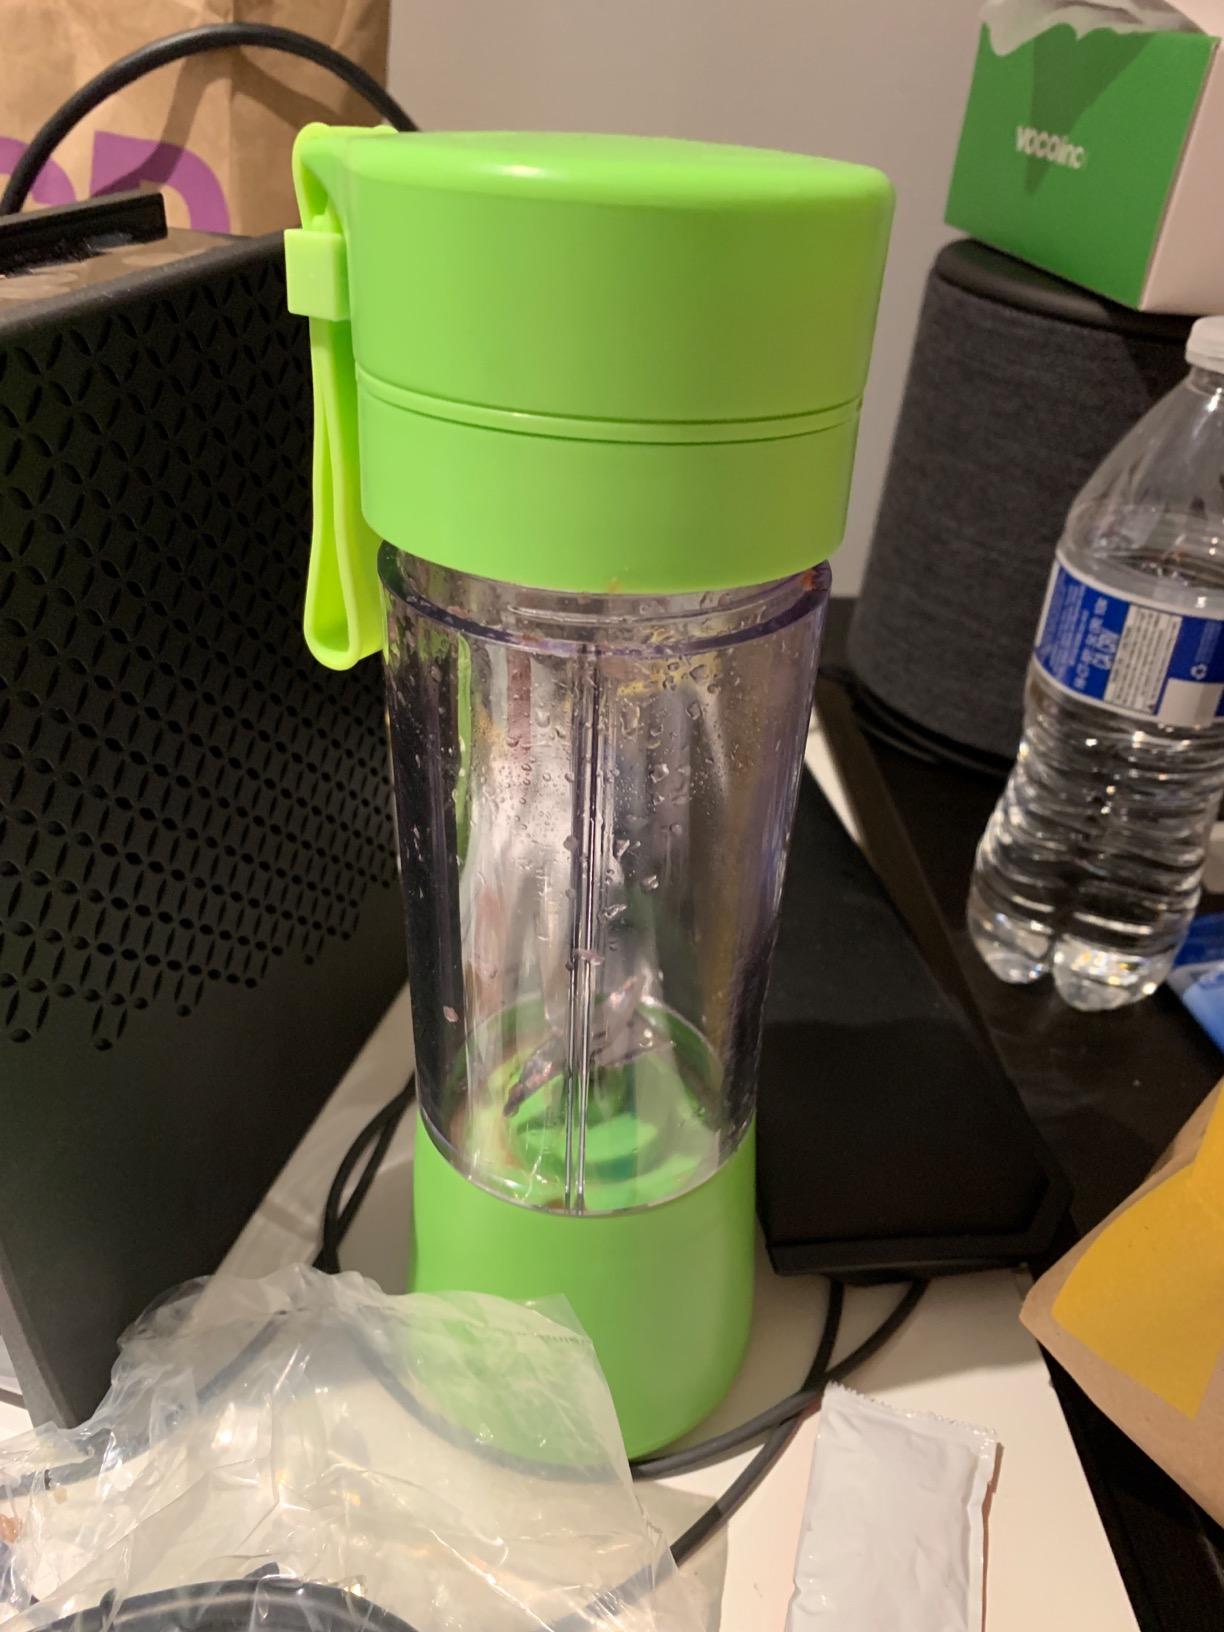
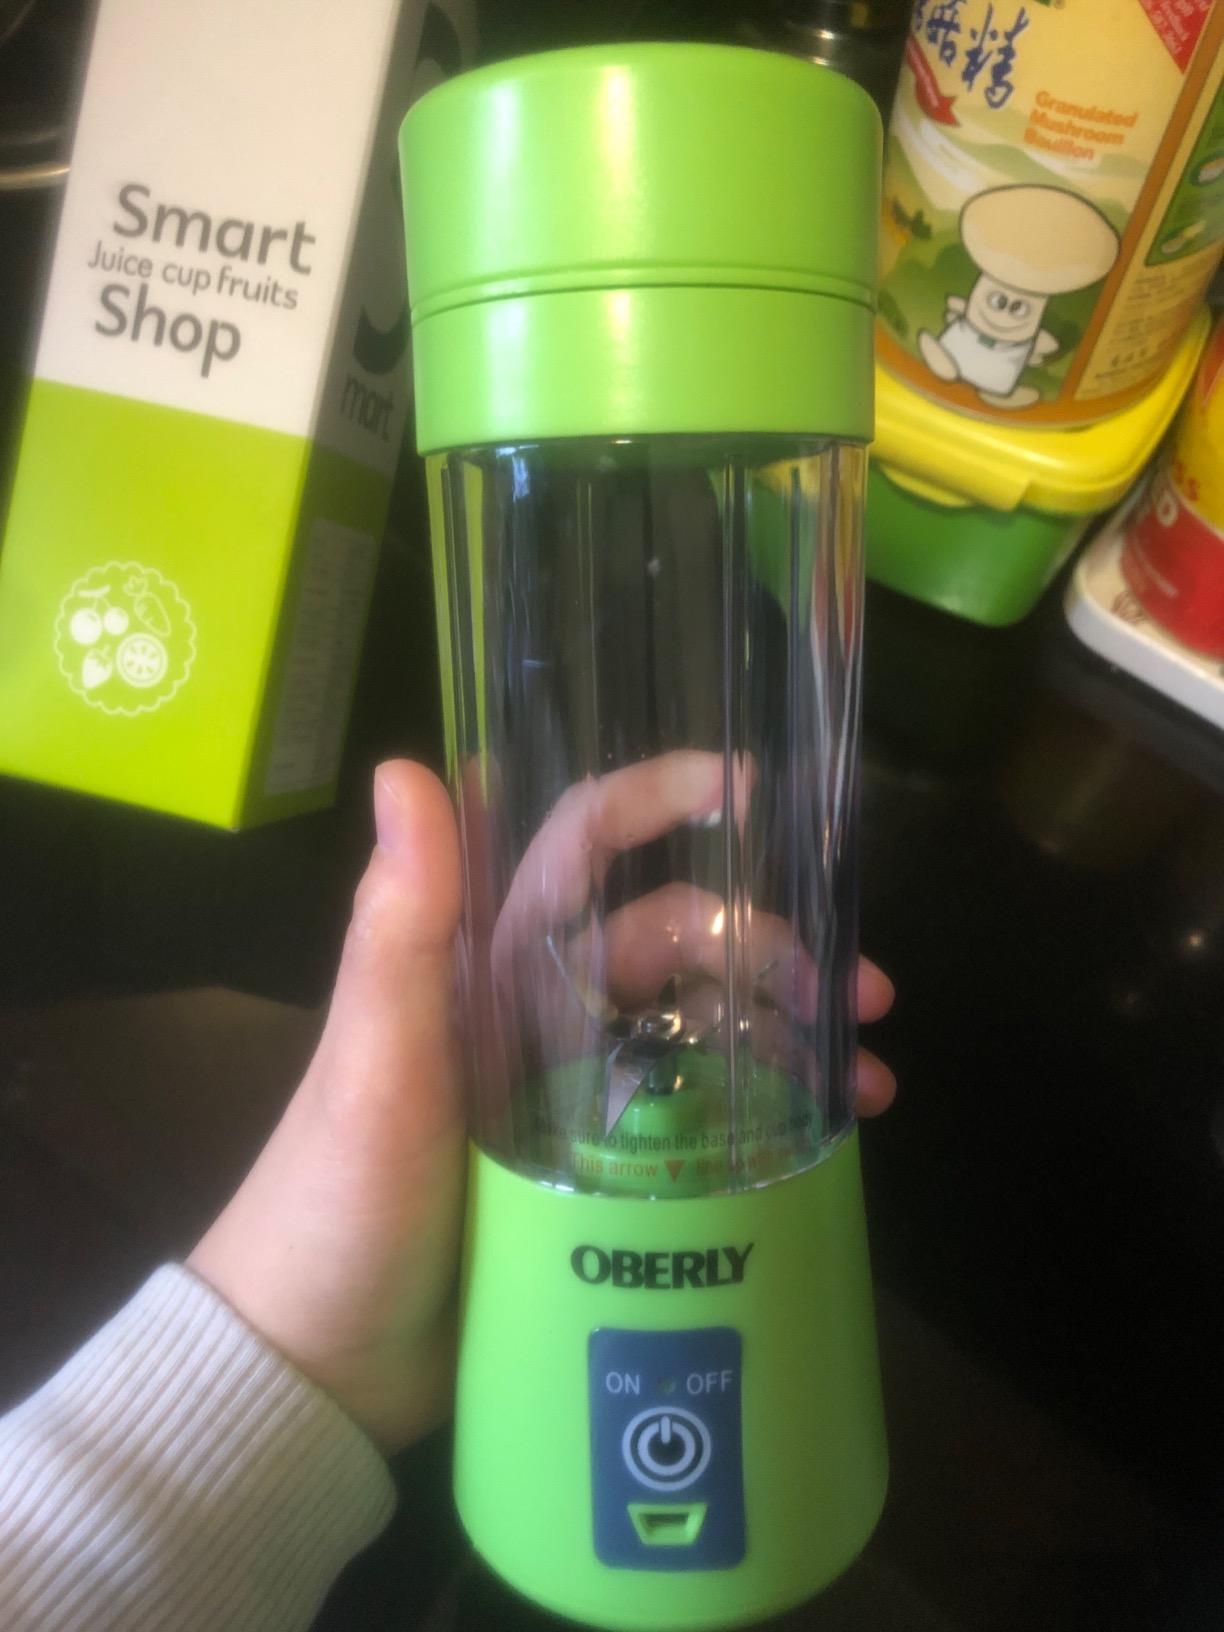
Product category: items_blender
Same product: yes